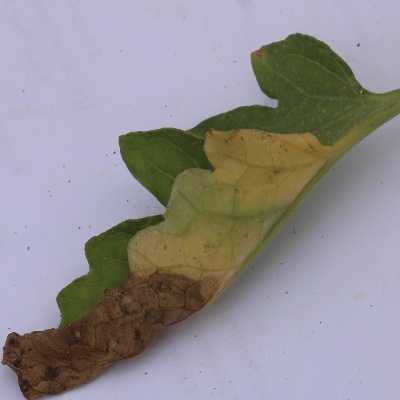
Crop: Tomato
Condition: verticulium wilt